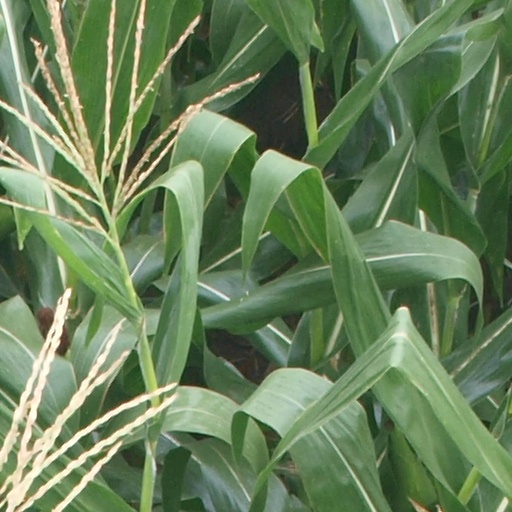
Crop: maize; corn